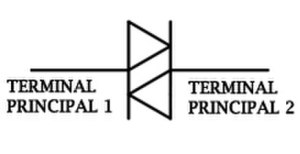
Diac / Sidac
Sidac.
En diac eller 'diode for vekselstrøm', er en trigger diode som leder strøm kun når dens tærskelspænding et øjeblik er nået. En diac har hysteresevirkning.